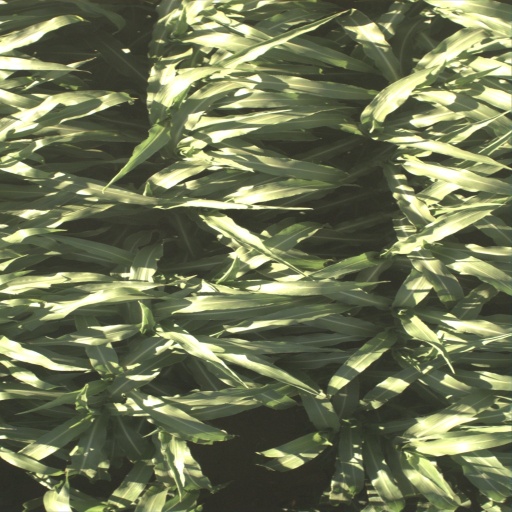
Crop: sorghum